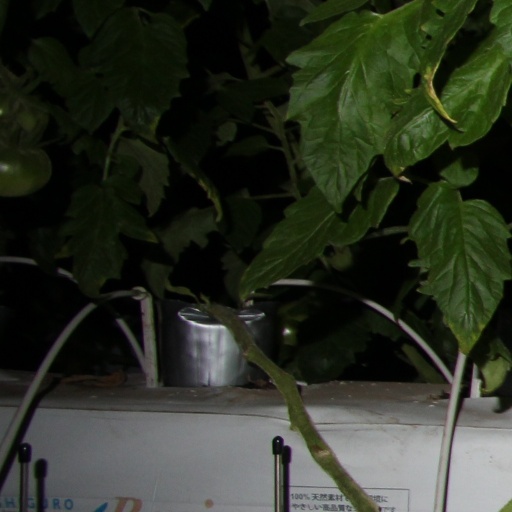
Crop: tomato